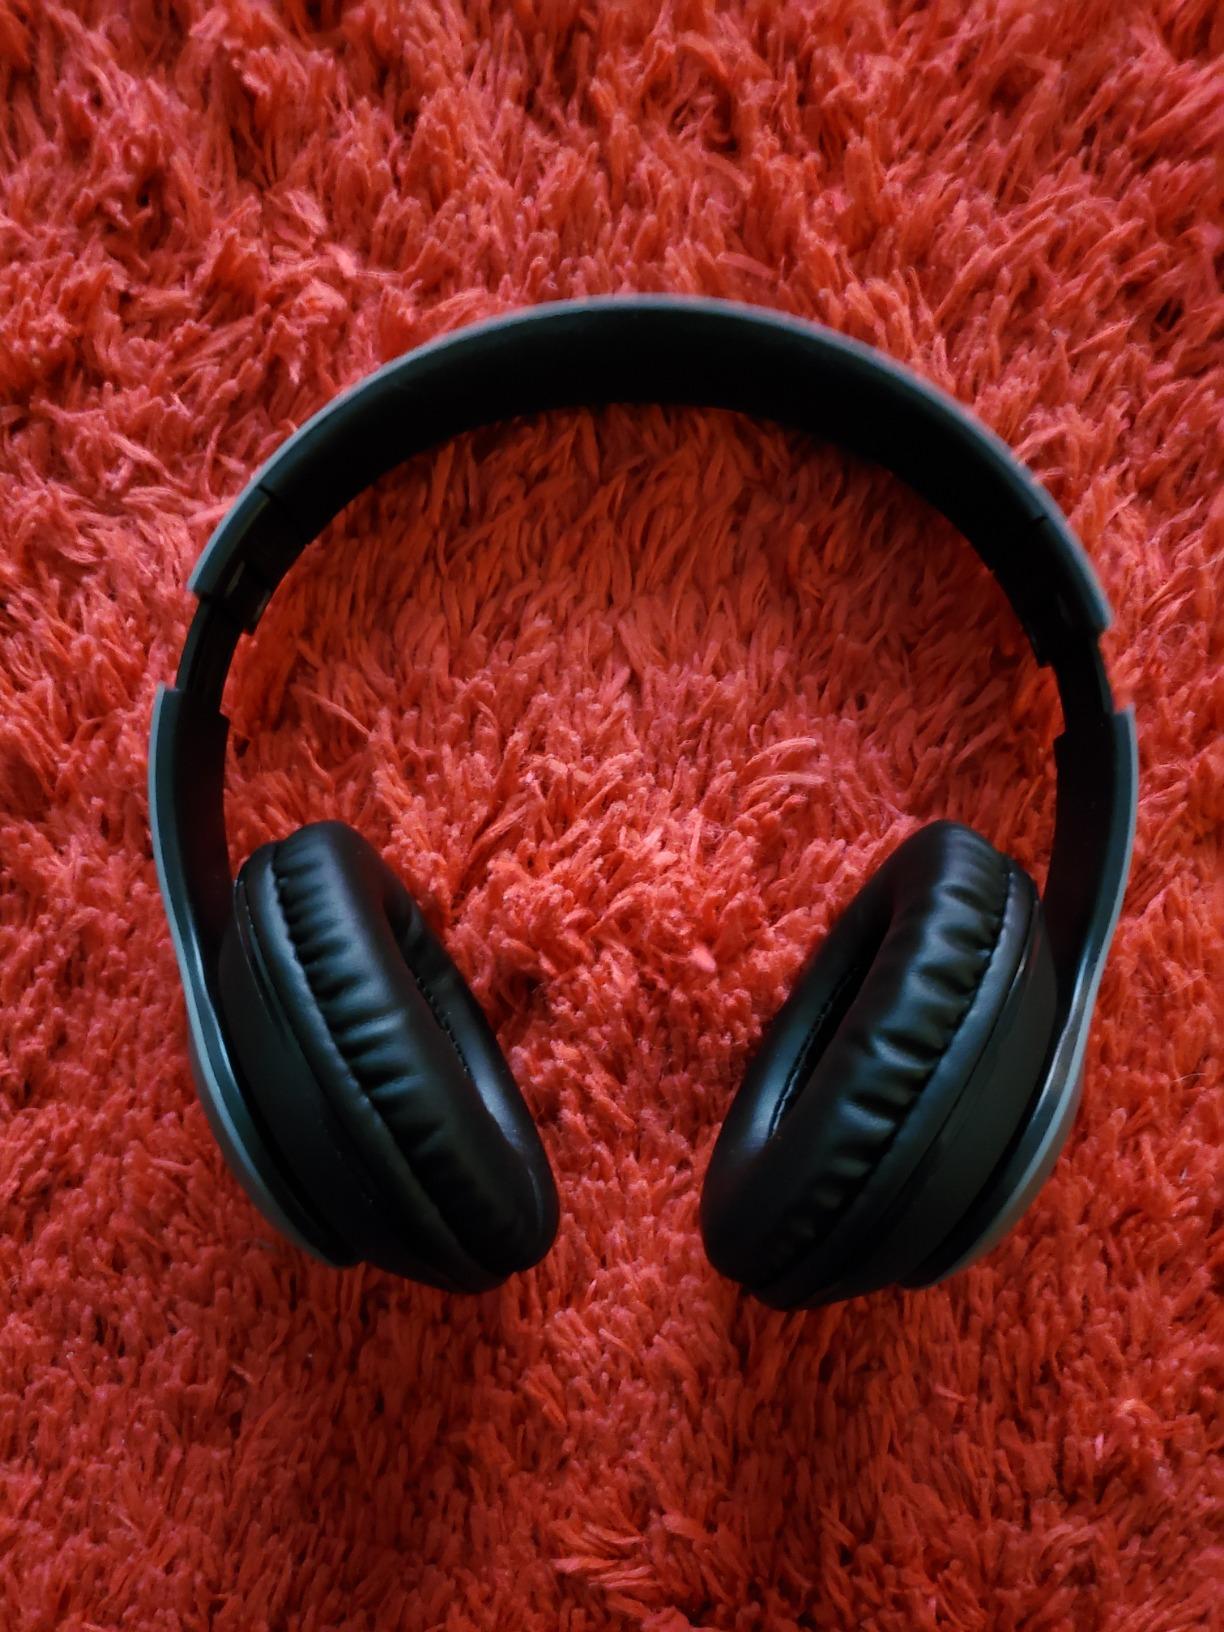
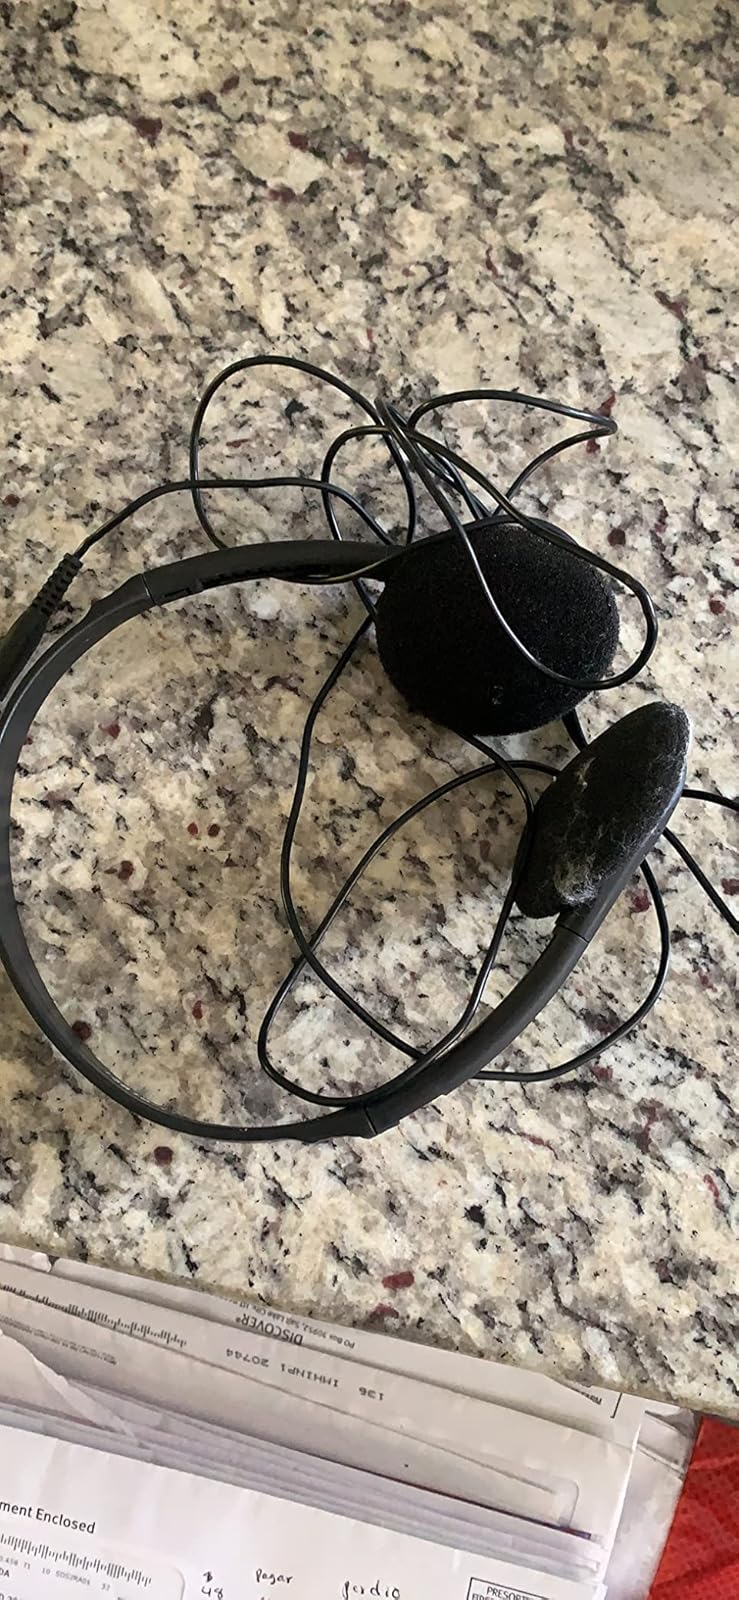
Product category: headphones
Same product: no